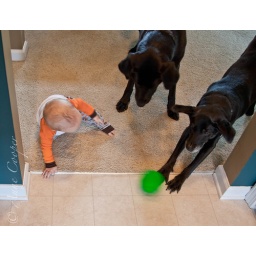
Everyone getting in on the green ball action.